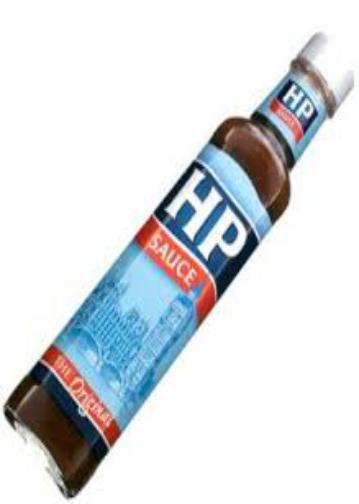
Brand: HP Sauce
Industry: Food